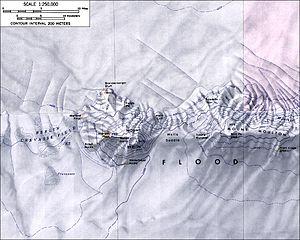
Le mont Berlin est un volcan de l'Antarctique, le sixième plus haut de ce continent.